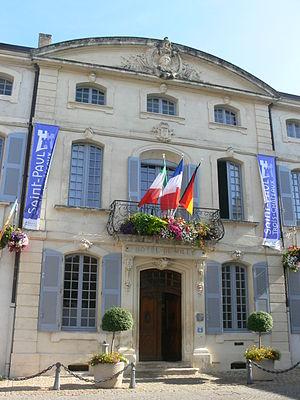
Hôtel de Castellane (désormais Hôtel de ville)
Saint-Paul-Trois-Châteaux est une commune française située dans le département de la Drôme, Drôme provençale, région Auvergne-Rhône-Alpes.
Cet article recense les monuments historiques de la Drôme, en France.
Cet article recense les monuments historiques français classés en 1939.